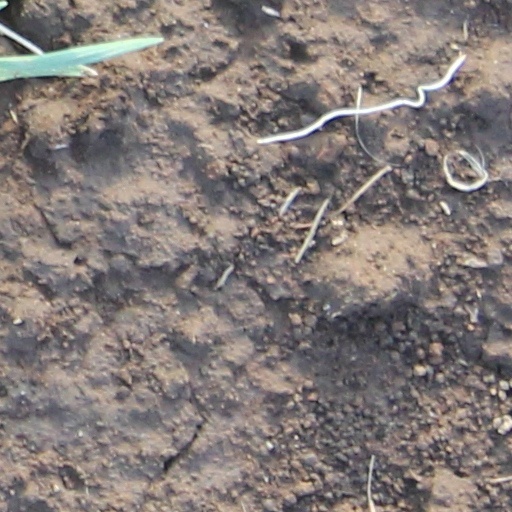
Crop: wheat